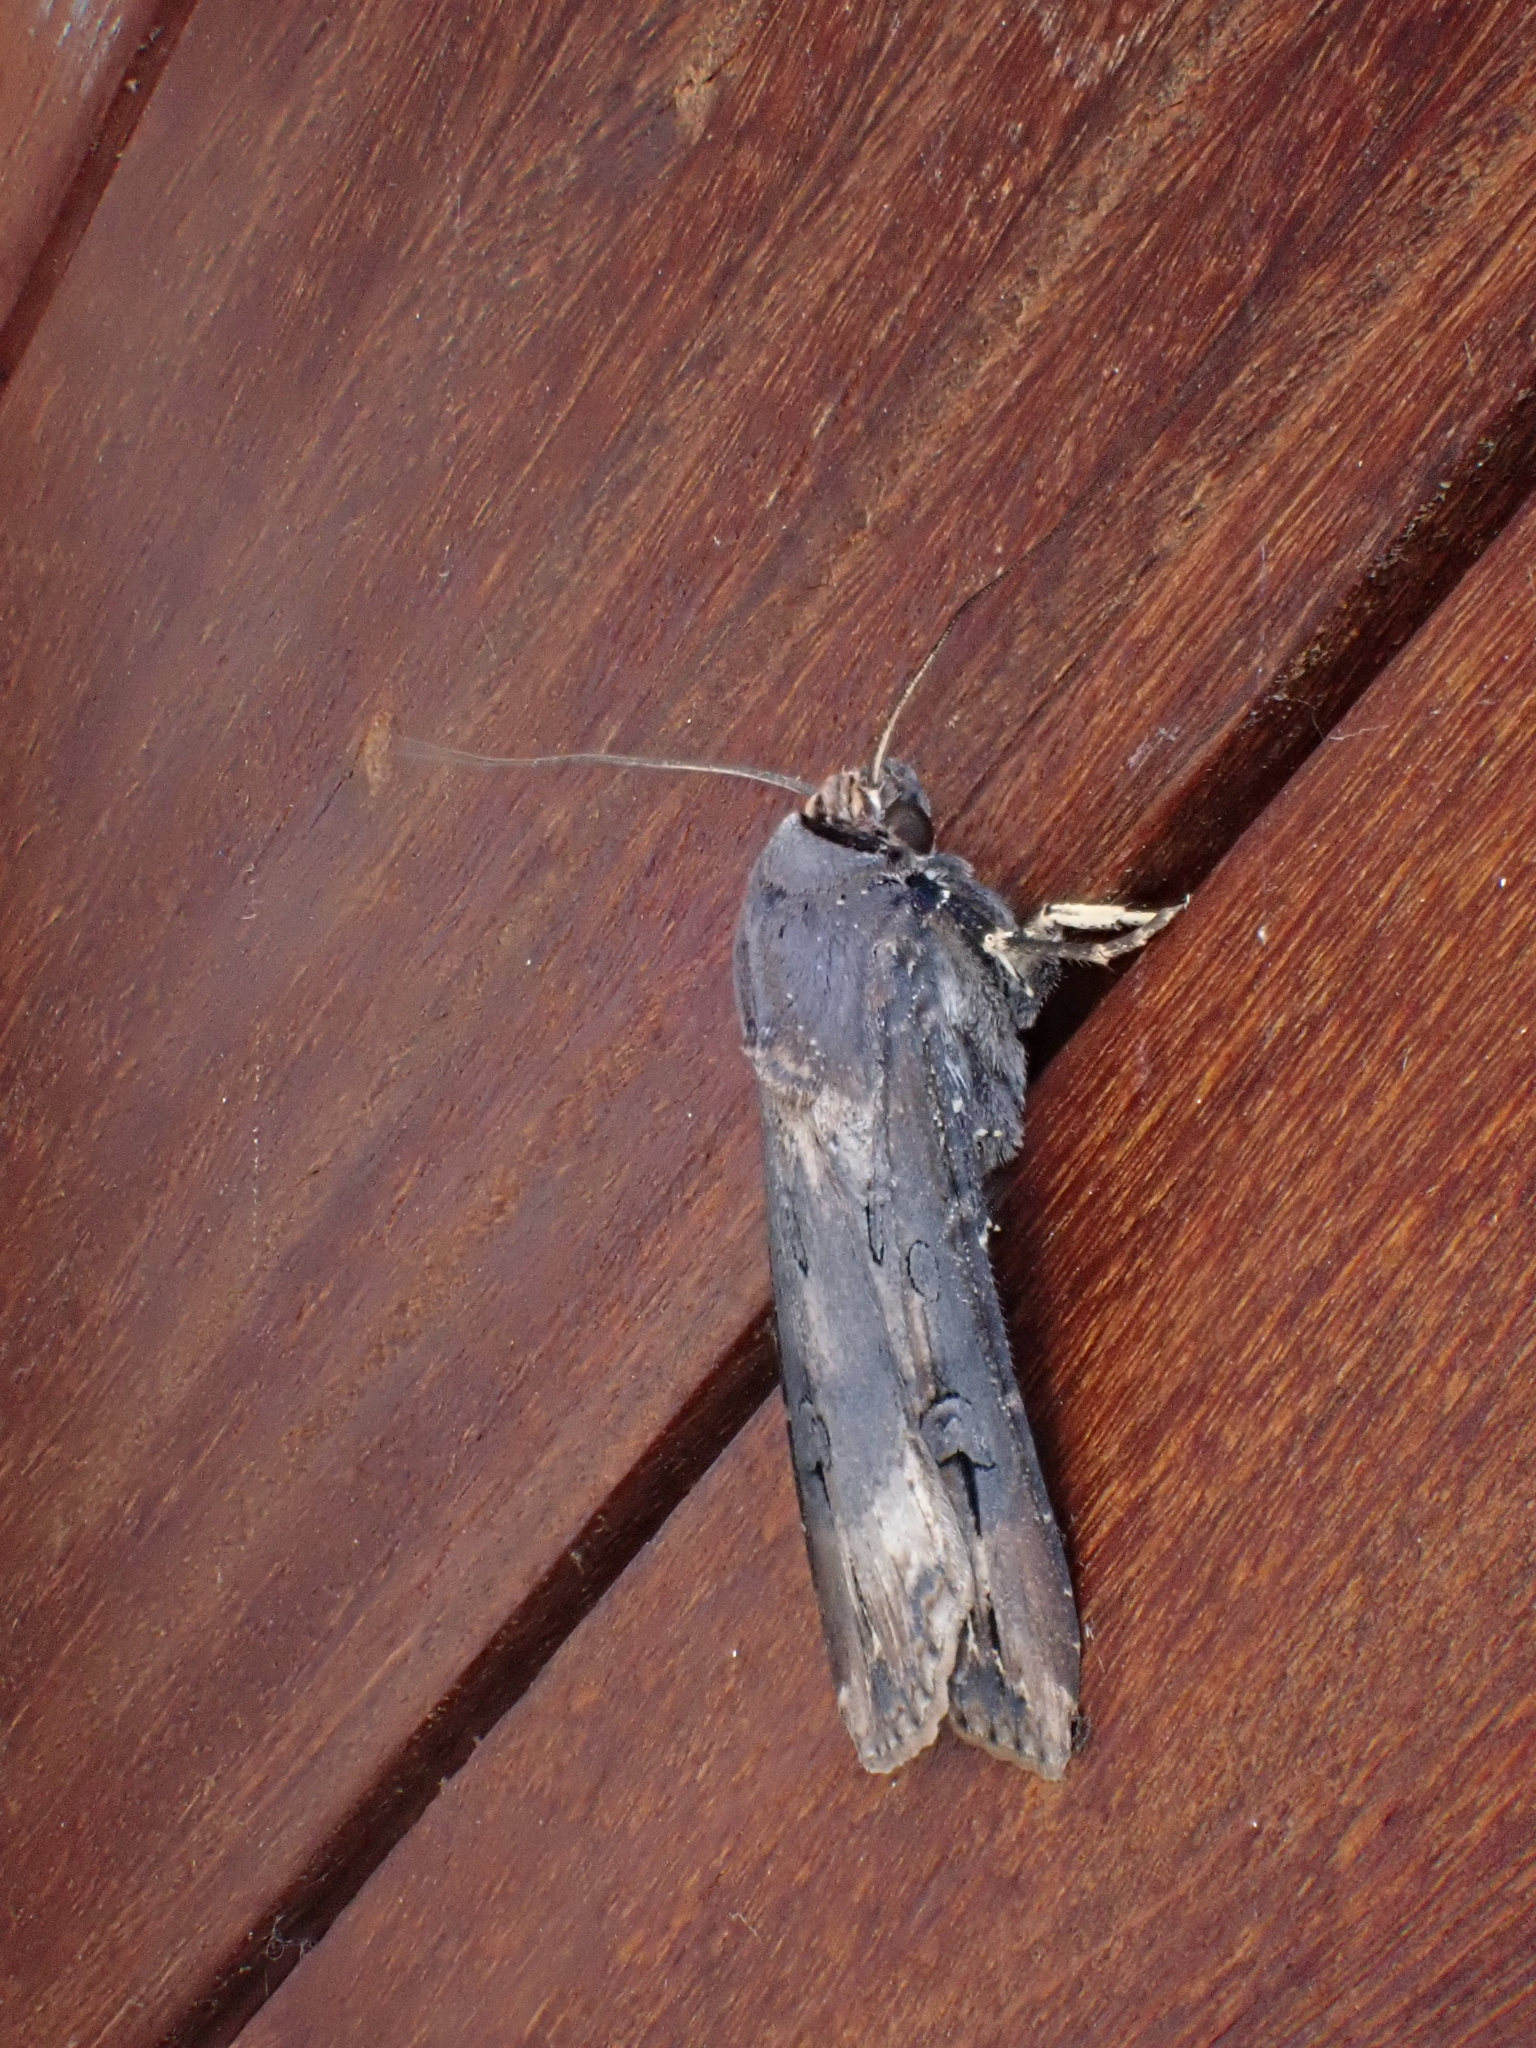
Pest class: cutworms